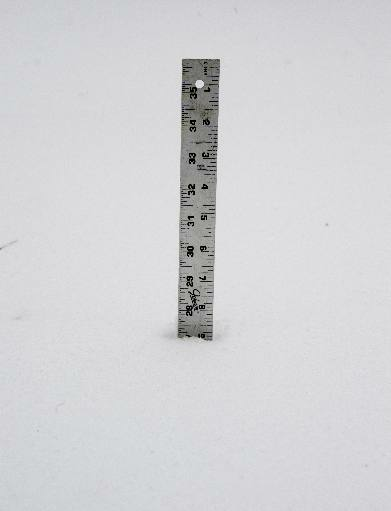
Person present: No